Tachibana, Yamaguchi

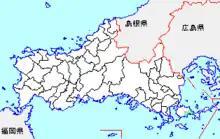
Map of Tachibana, Yamaguchi

As of 2003, the town had an estimated population of 5,649 and a density of 195.81 persons per km. The total area was 28.85 km.